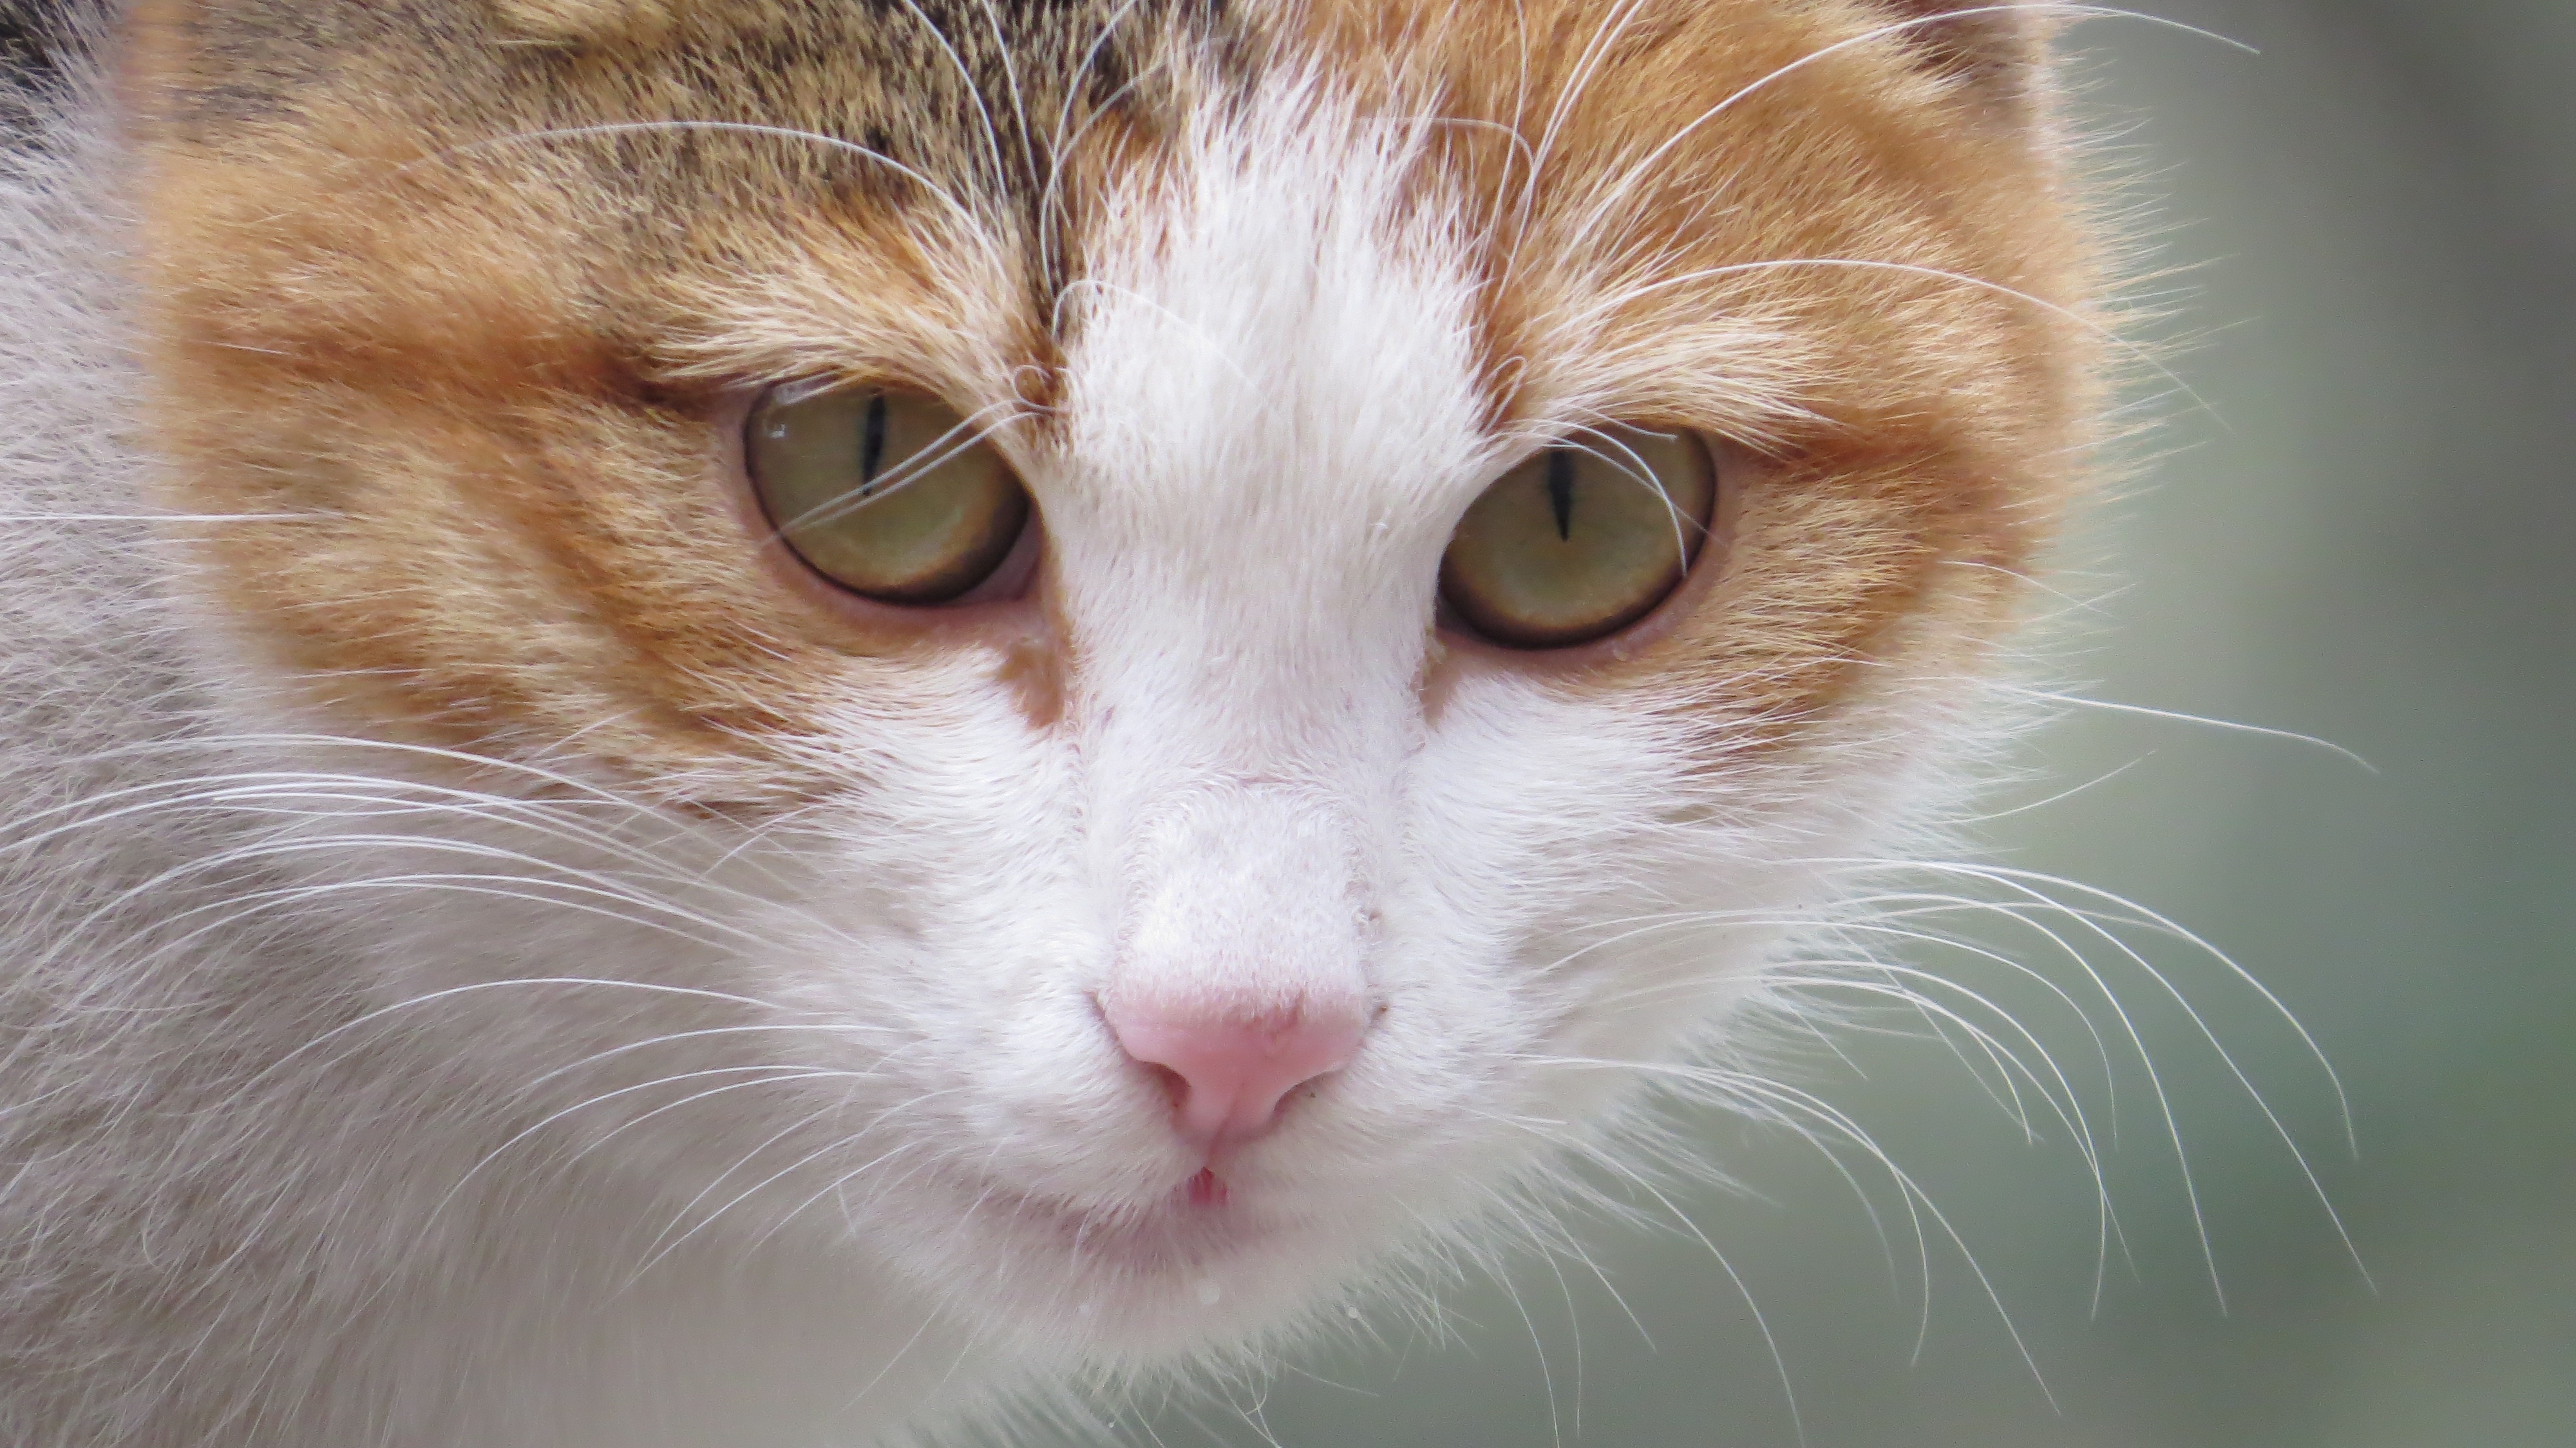
kitten, cat, mammal, fauna, close up, nose, whiskers, snout, eye, skin, vertebrate, small to medium sized cats, cat like mammal, domestic short haired cat